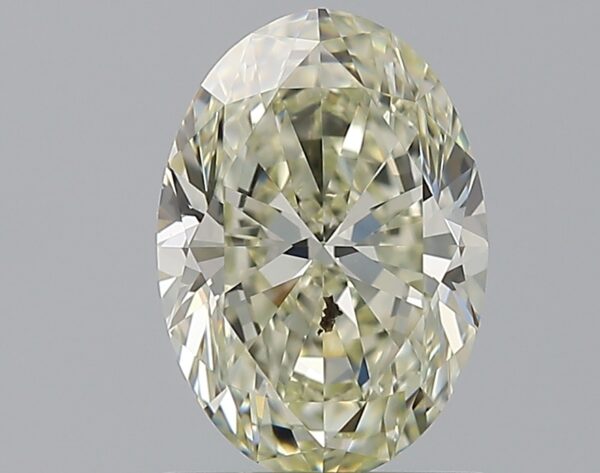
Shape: oval
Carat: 1.21
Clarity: SI2
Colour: M
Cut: EX
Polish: VG
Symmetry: EX
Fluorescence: N
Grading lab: GIA
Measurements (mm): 8.35 x 5.82 x 3.68